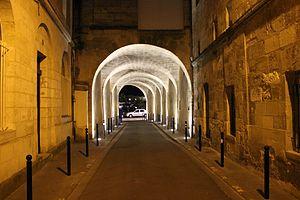
Le quartier des Chartrons est un quartier de la ville de Bordeaux.